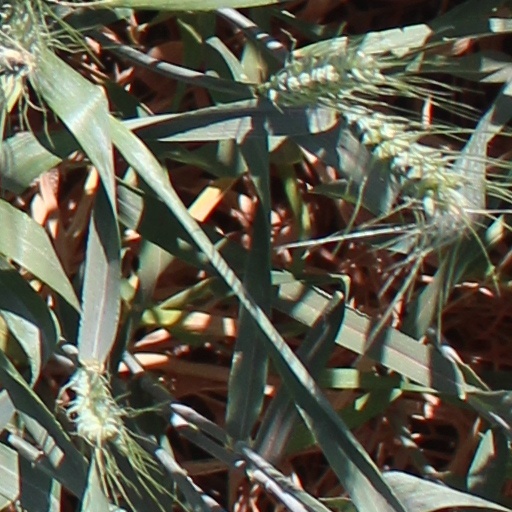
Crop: wheat